Deep Throat (The X-Files episode)

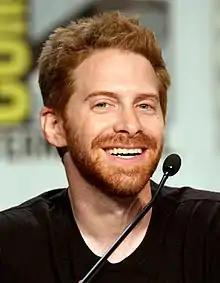
Seth Green "(pictured in 2011)" was cast as "stoner kid" Emil, and spent production "goofing off" with star David Duchovny.

The scenes in which Mulder infiltrates the secret base were shot at a real U.S. airbase. With a small budget and television schedule, Carter said the effects seemed "good, given the restrictions" they faced. The UFO was digitally constructed, based around what visual effects supervisor Mat Beck described as a "sort of disco light rig" that was rented from a "party supplier." Towards the end of filming the night-time scenes, the sun was beginning to rise, forcing crew member John Bartley to rig the angles to keep the scenes as dark as possible. One scene, in which Mulder infiltrates the base, had already been rewritten to change its daytime setting to night; the rising sun forced the scene to be filmed as originally conceived.